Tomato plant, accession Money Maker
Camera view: bottom (45 deg); turntable rotation: 60 degrees
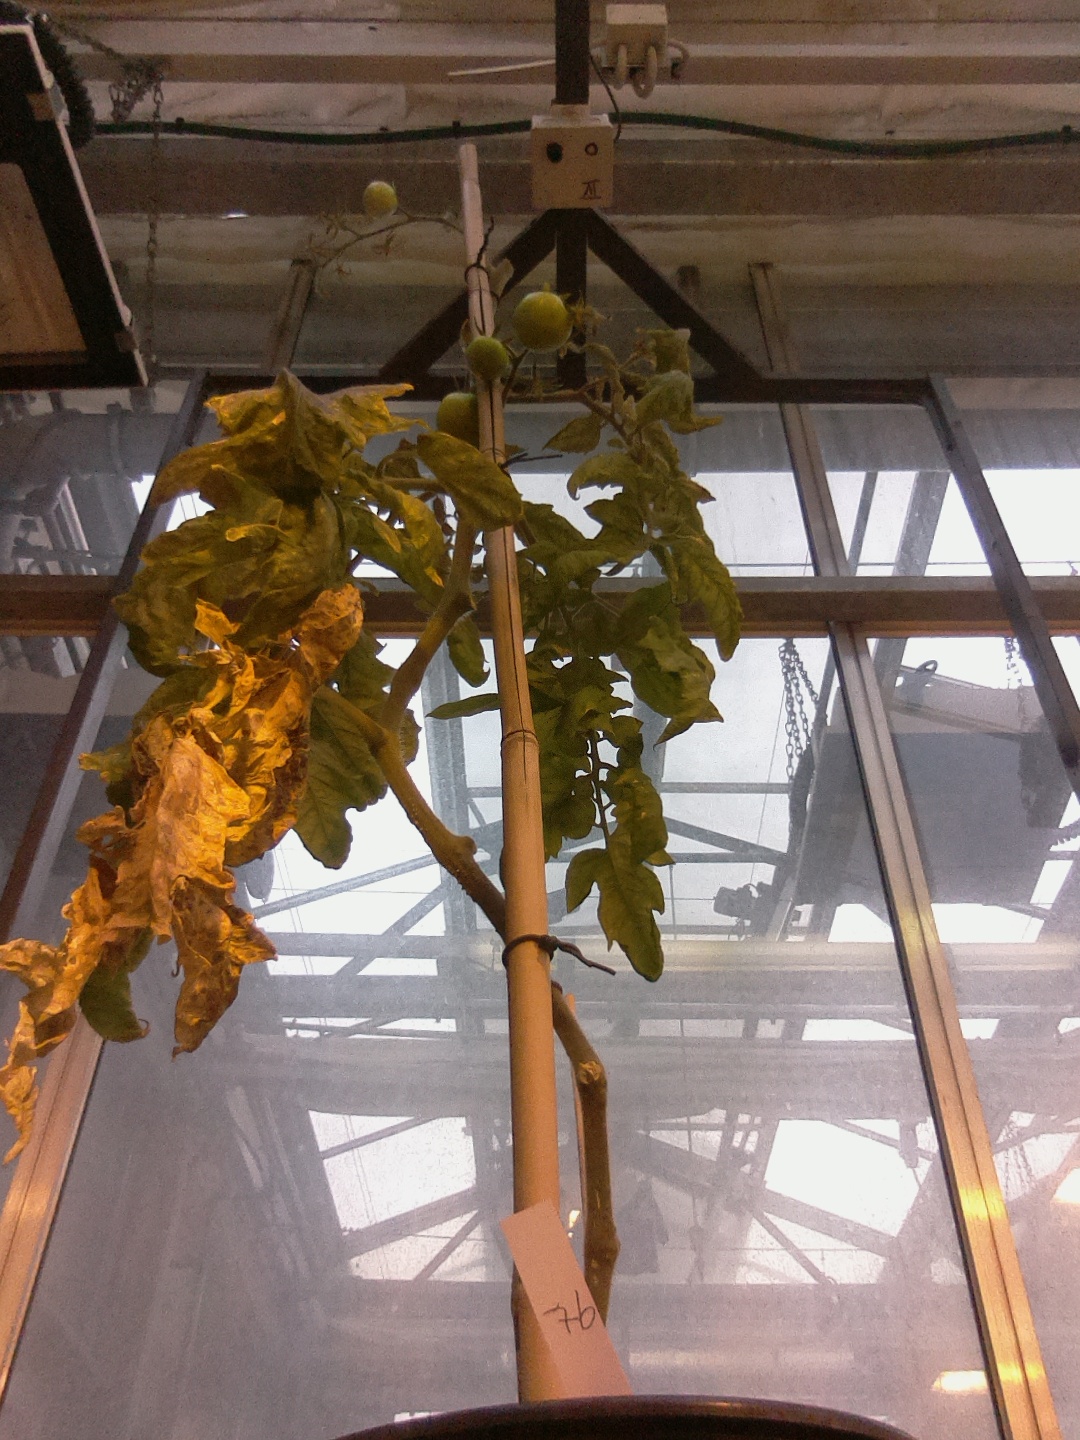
BBCH growth stage 78: 80% -90% of final fruit size